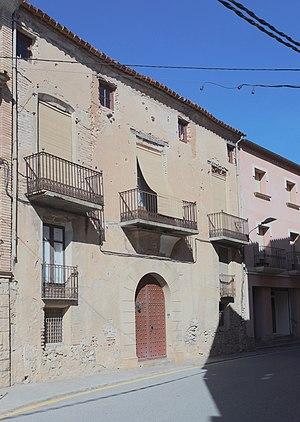
Ginestar, Catalogne: Ca Tramontà